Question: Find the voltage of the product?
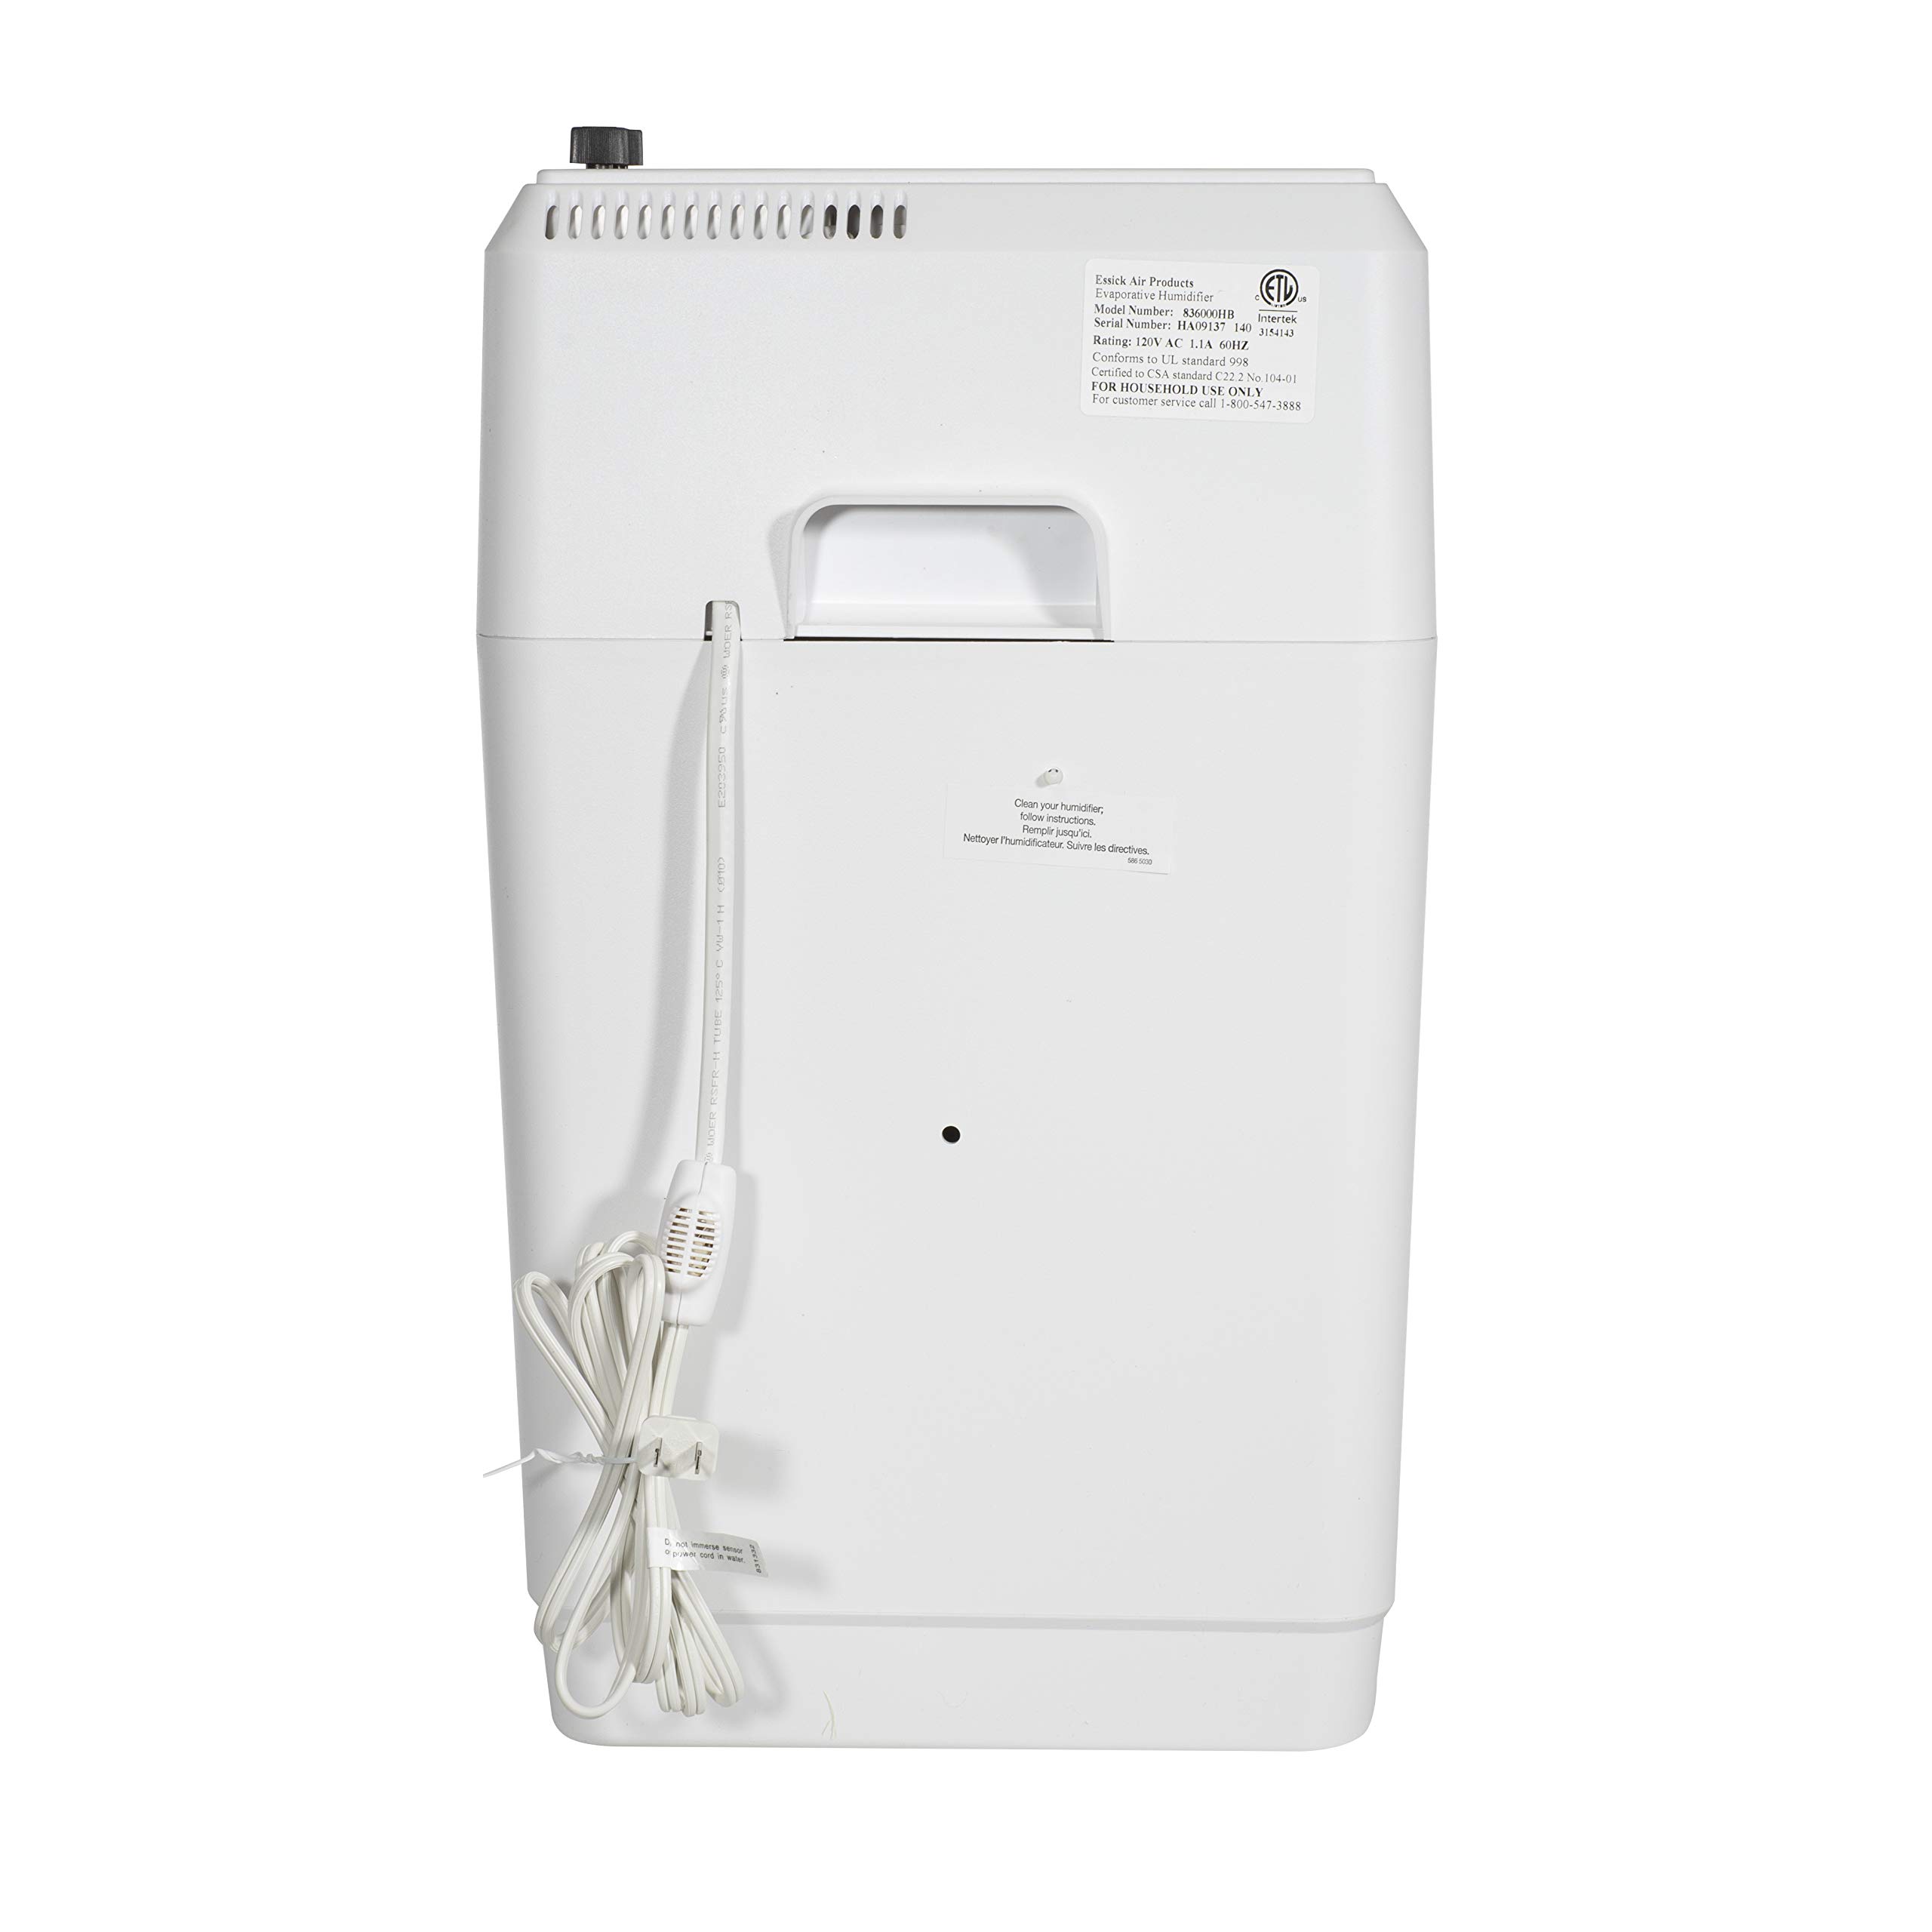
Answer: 120.0 volt